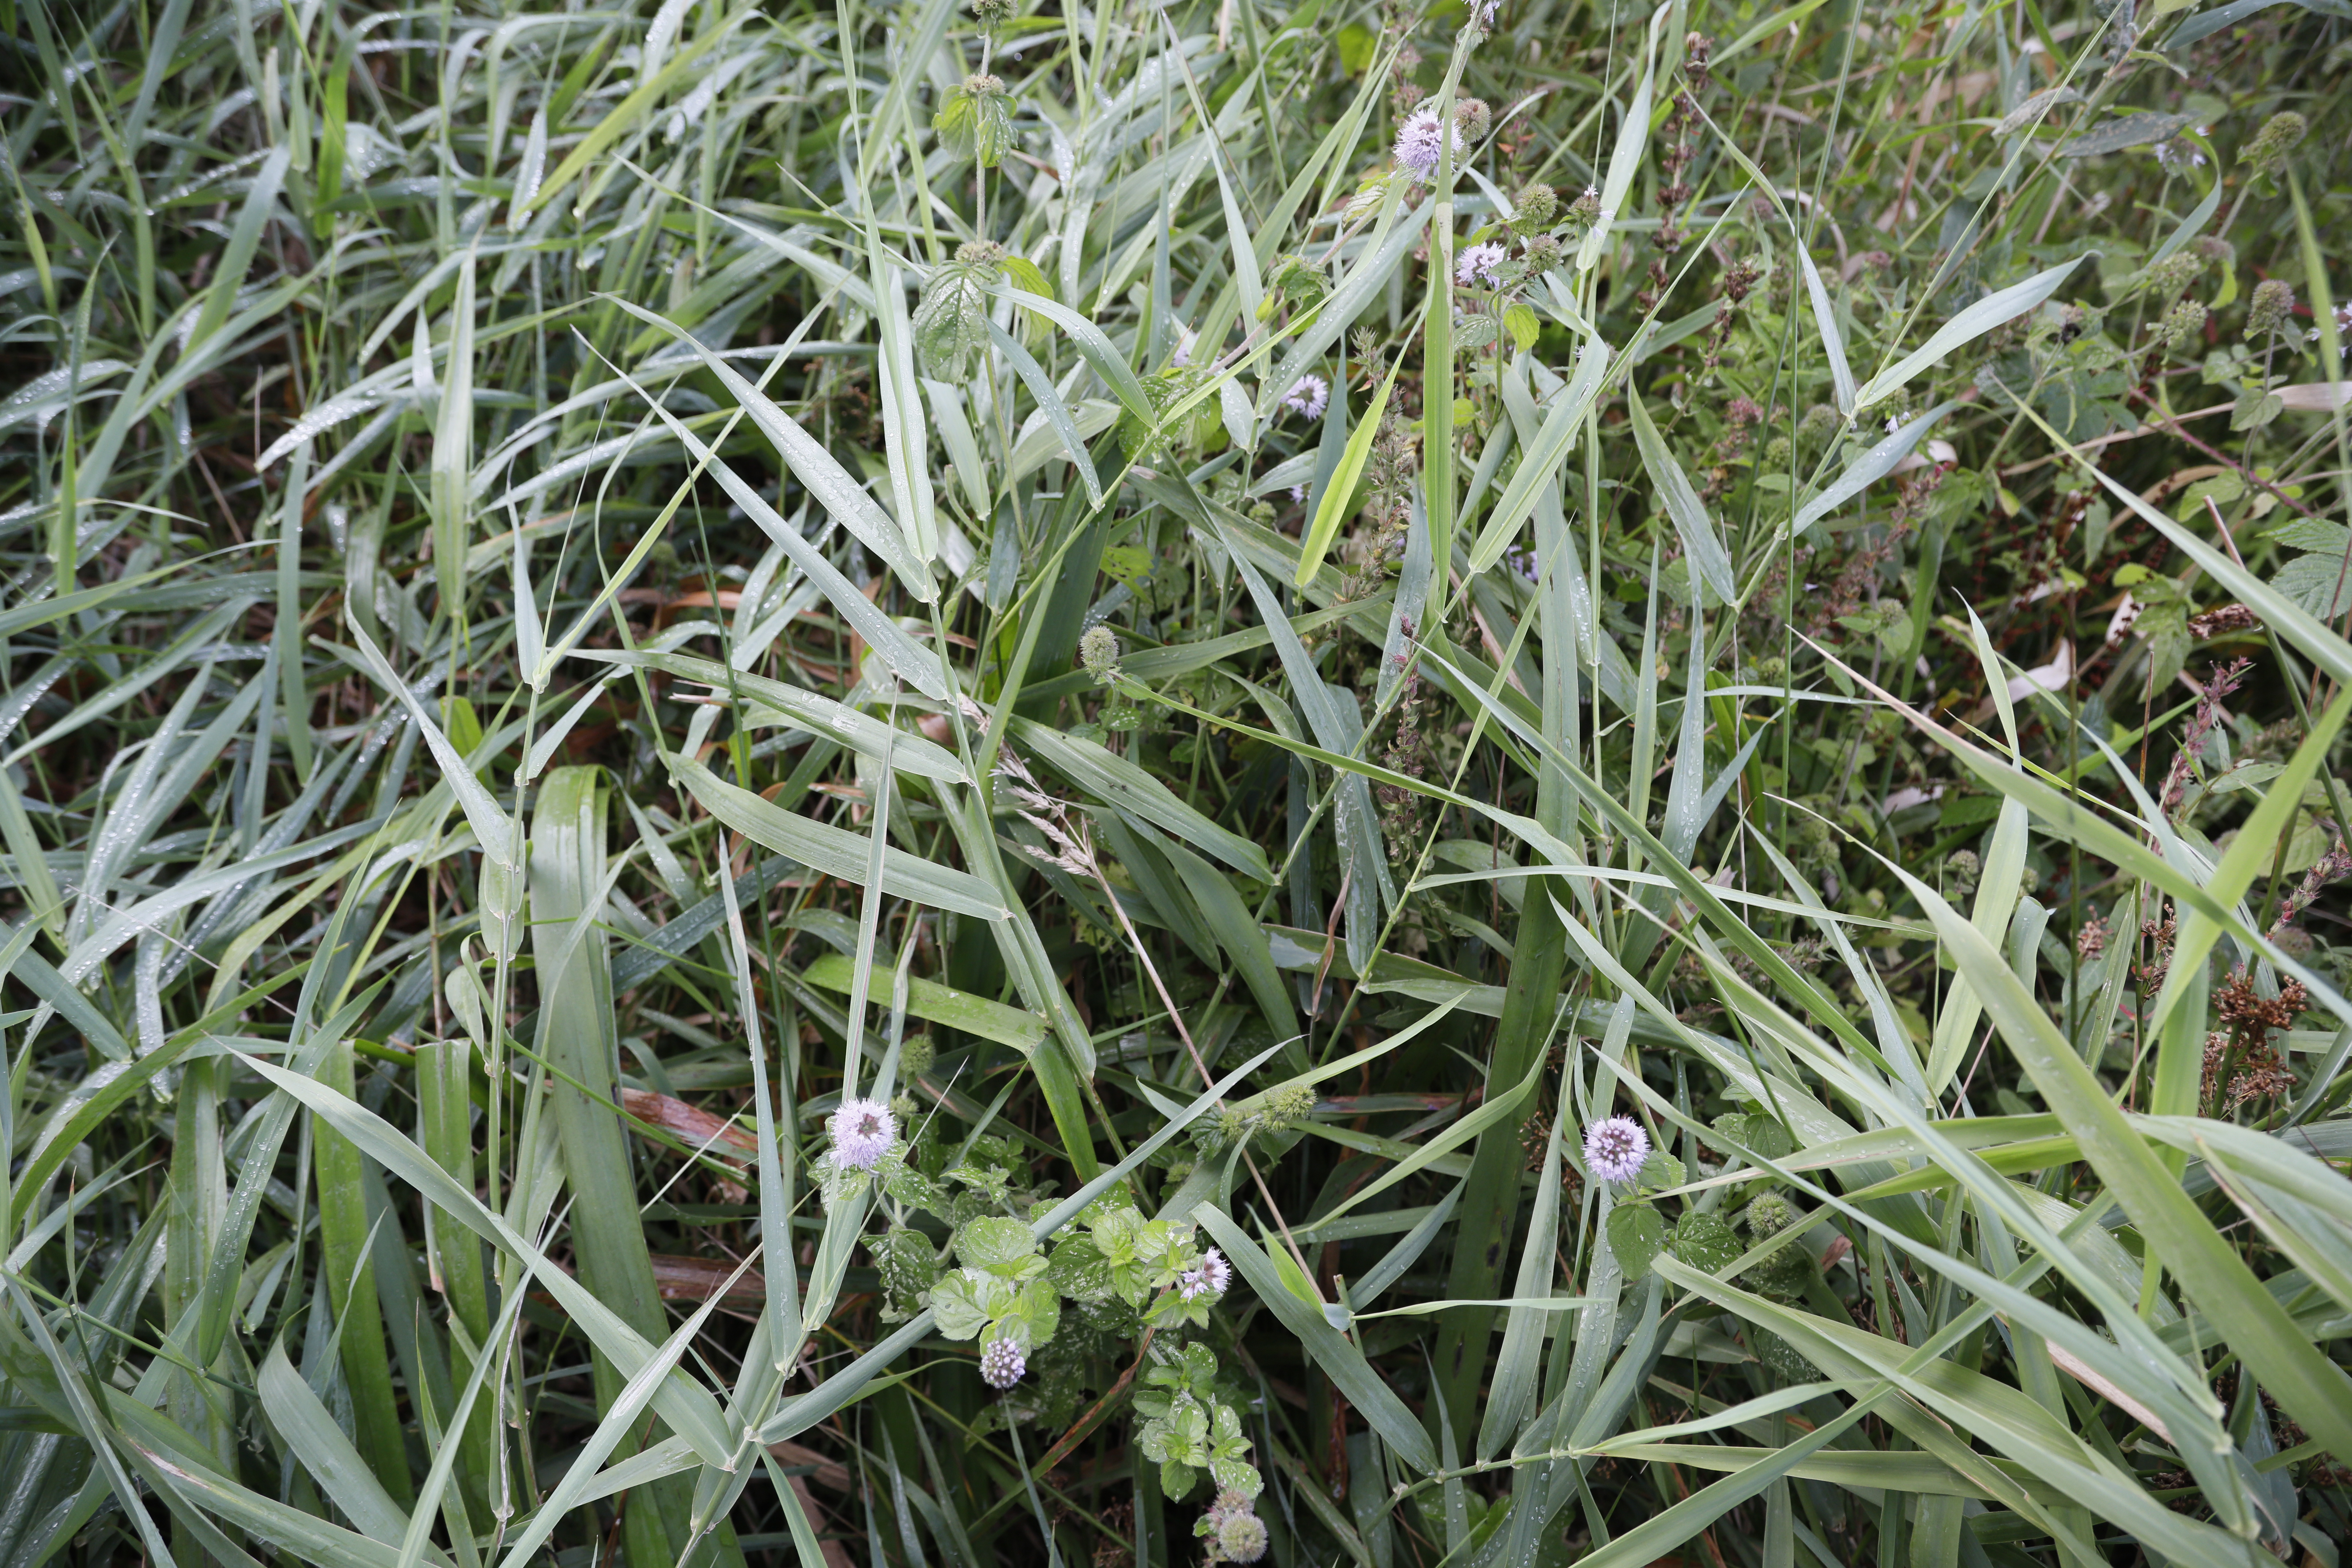
Plant species: Mentha aquatica